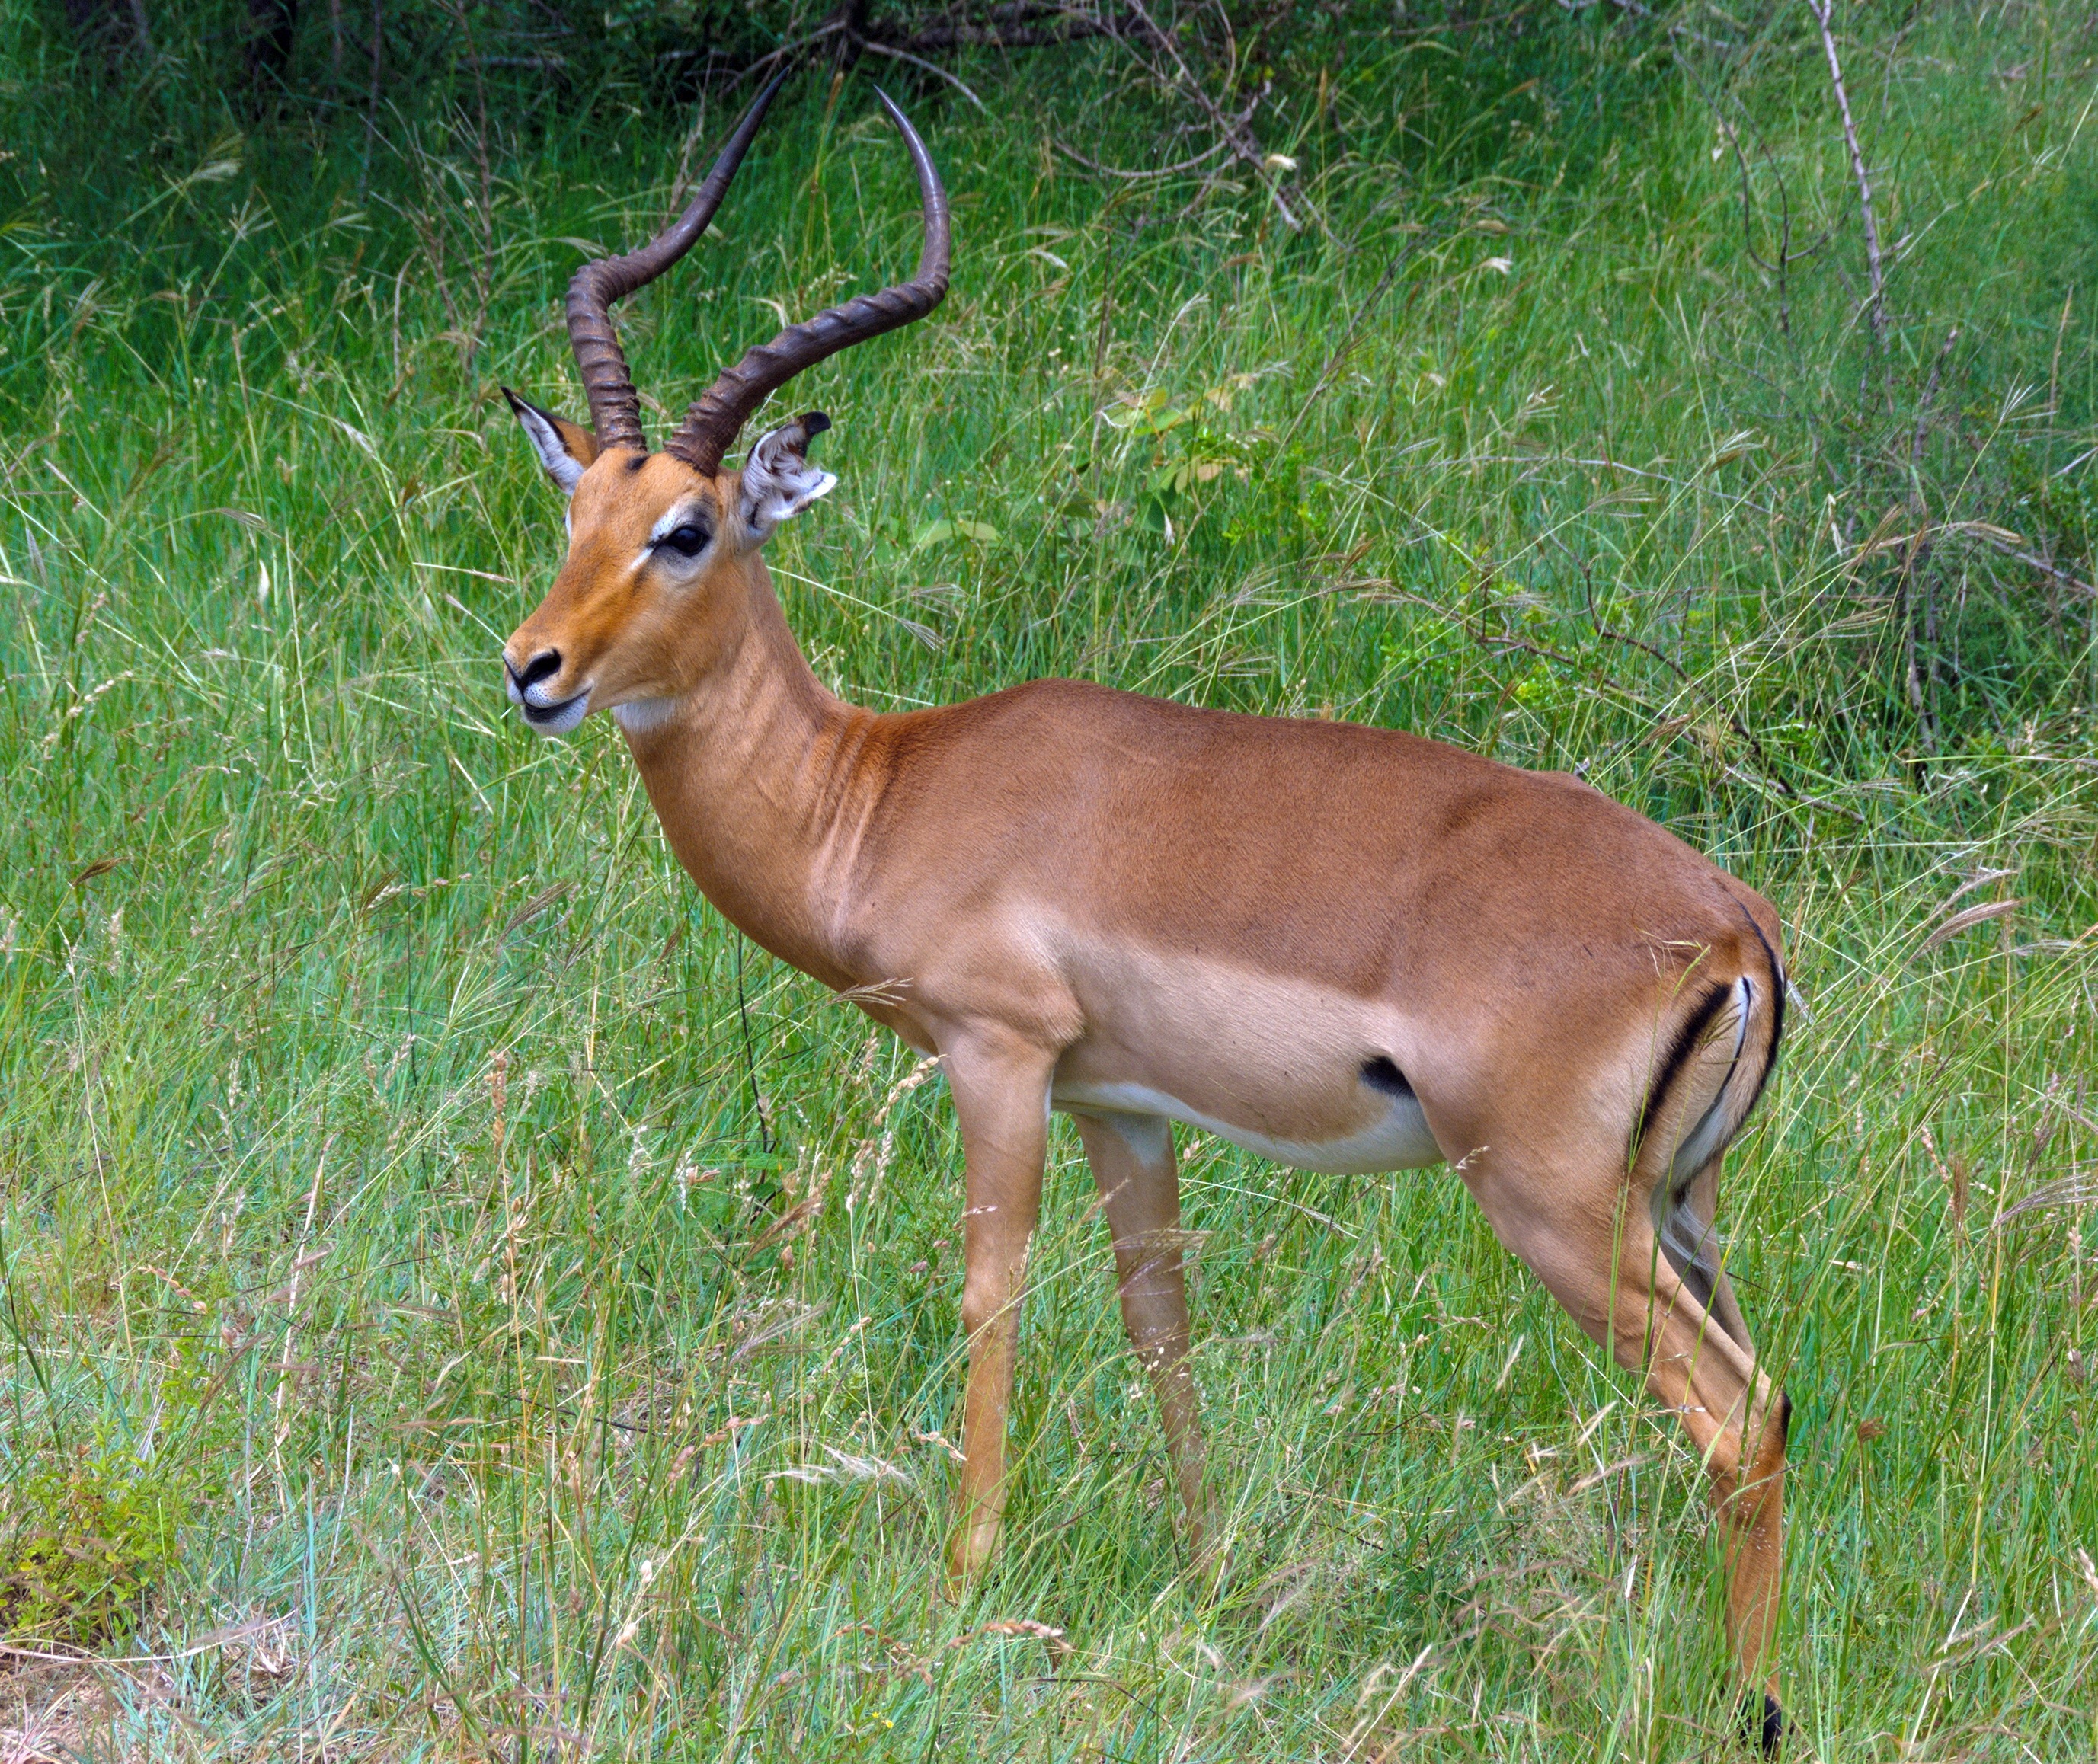
wildlife, wild, deer, mammal, fauna, antelope, gazelle, grassland, vertebrate, impala, south africa, animal park, white tailed deer, pronghorn, hartebeest, hluhluwe umfolozi